Scarborough, Queensland

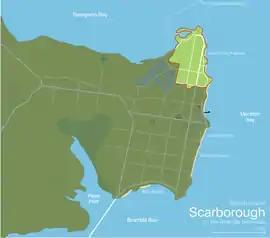
Scarborough Beach

Scarborough is a coastal suburb on the Redcliffe Peninsula in the City of Moreton Bay, Queensland, Australia. In the , Scarborough had a population of 9,178 people.